South East England

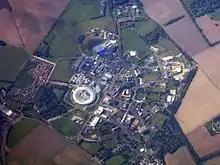
Harwell Science and Innovation Campus seen from the air in September 2015; the JANET academic computer network is headquartered there.

Donald Watts Davies invented packet switching in the late 1960s at the National Physical Laboratory in Teddington. Packet-switching was taken up by the Americans to form the ARPANET, the precursor to the Internet.